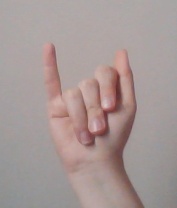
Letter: meem